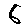
Label: 6